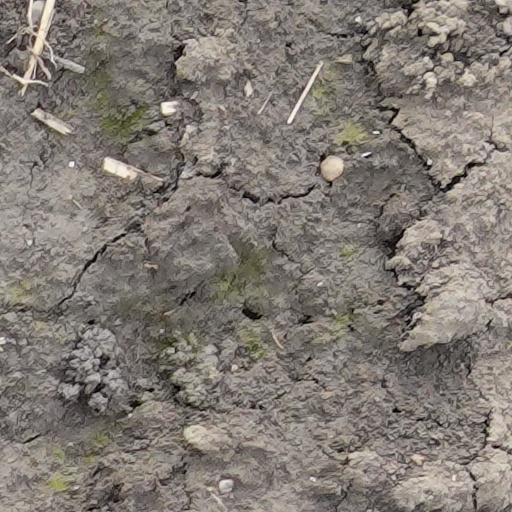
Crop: wheat